Daniel Stange

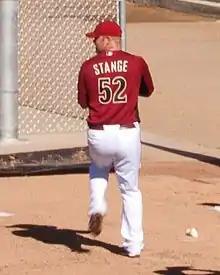
Stange with the Diamondbacks during spring training in 2011

Daniel Adam Stange (born December 22, 1985) is a former professional baseball pitcher. He previously played in Major League Baseball (MLB) for the Arizona Diamondbacks and Los Angeles Angels of Anaheim.